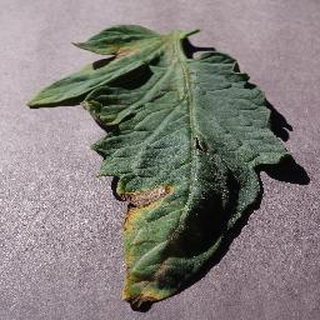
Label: tomato_early_blight